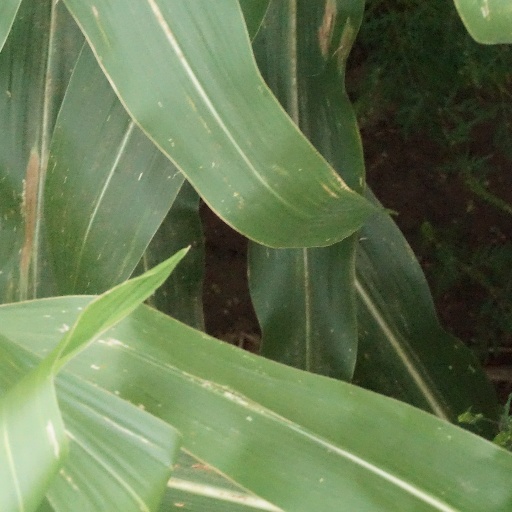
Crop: maize; corn